MasterChef (British TV series)

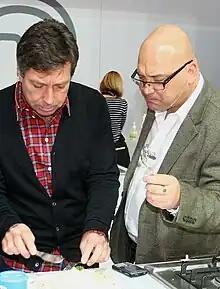
Judges John Torode and Gregg Wallace at "MasterChef Live", London, 2009

In 2005, the executive producers Franc Roddam and John Silver, with the series producer Karen Ross, radically overhauled the show's format and introduced a new series. It was initially titled "MasterChef Goes Large", but the name reverted to "MasterChef" in 2008. The new series was originally judged by John Torode and Gregg Wallace, with voice-over narration provided by India Fisher.